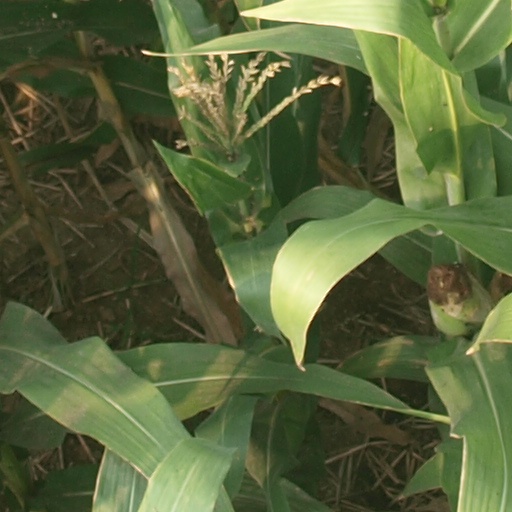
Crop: maize; corn